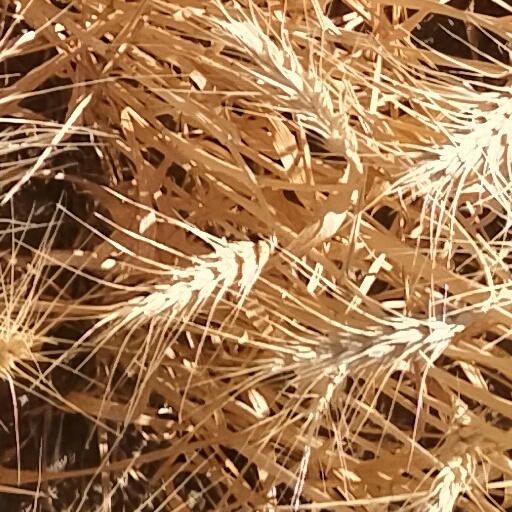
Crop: wheat